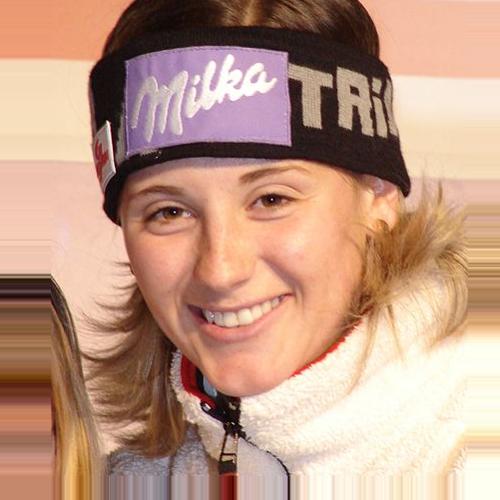
Age: 20